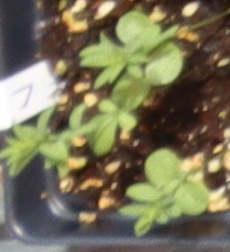
Label: Flax